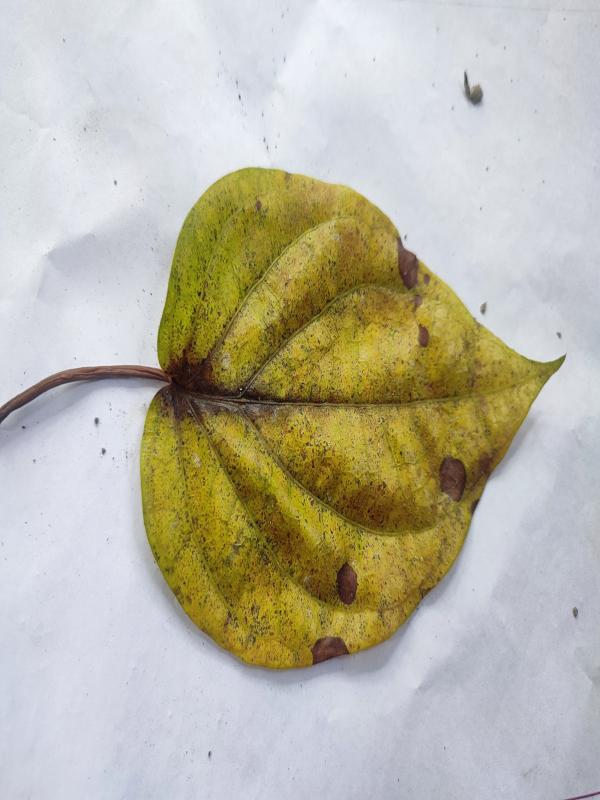
Label: Dried_Leaf